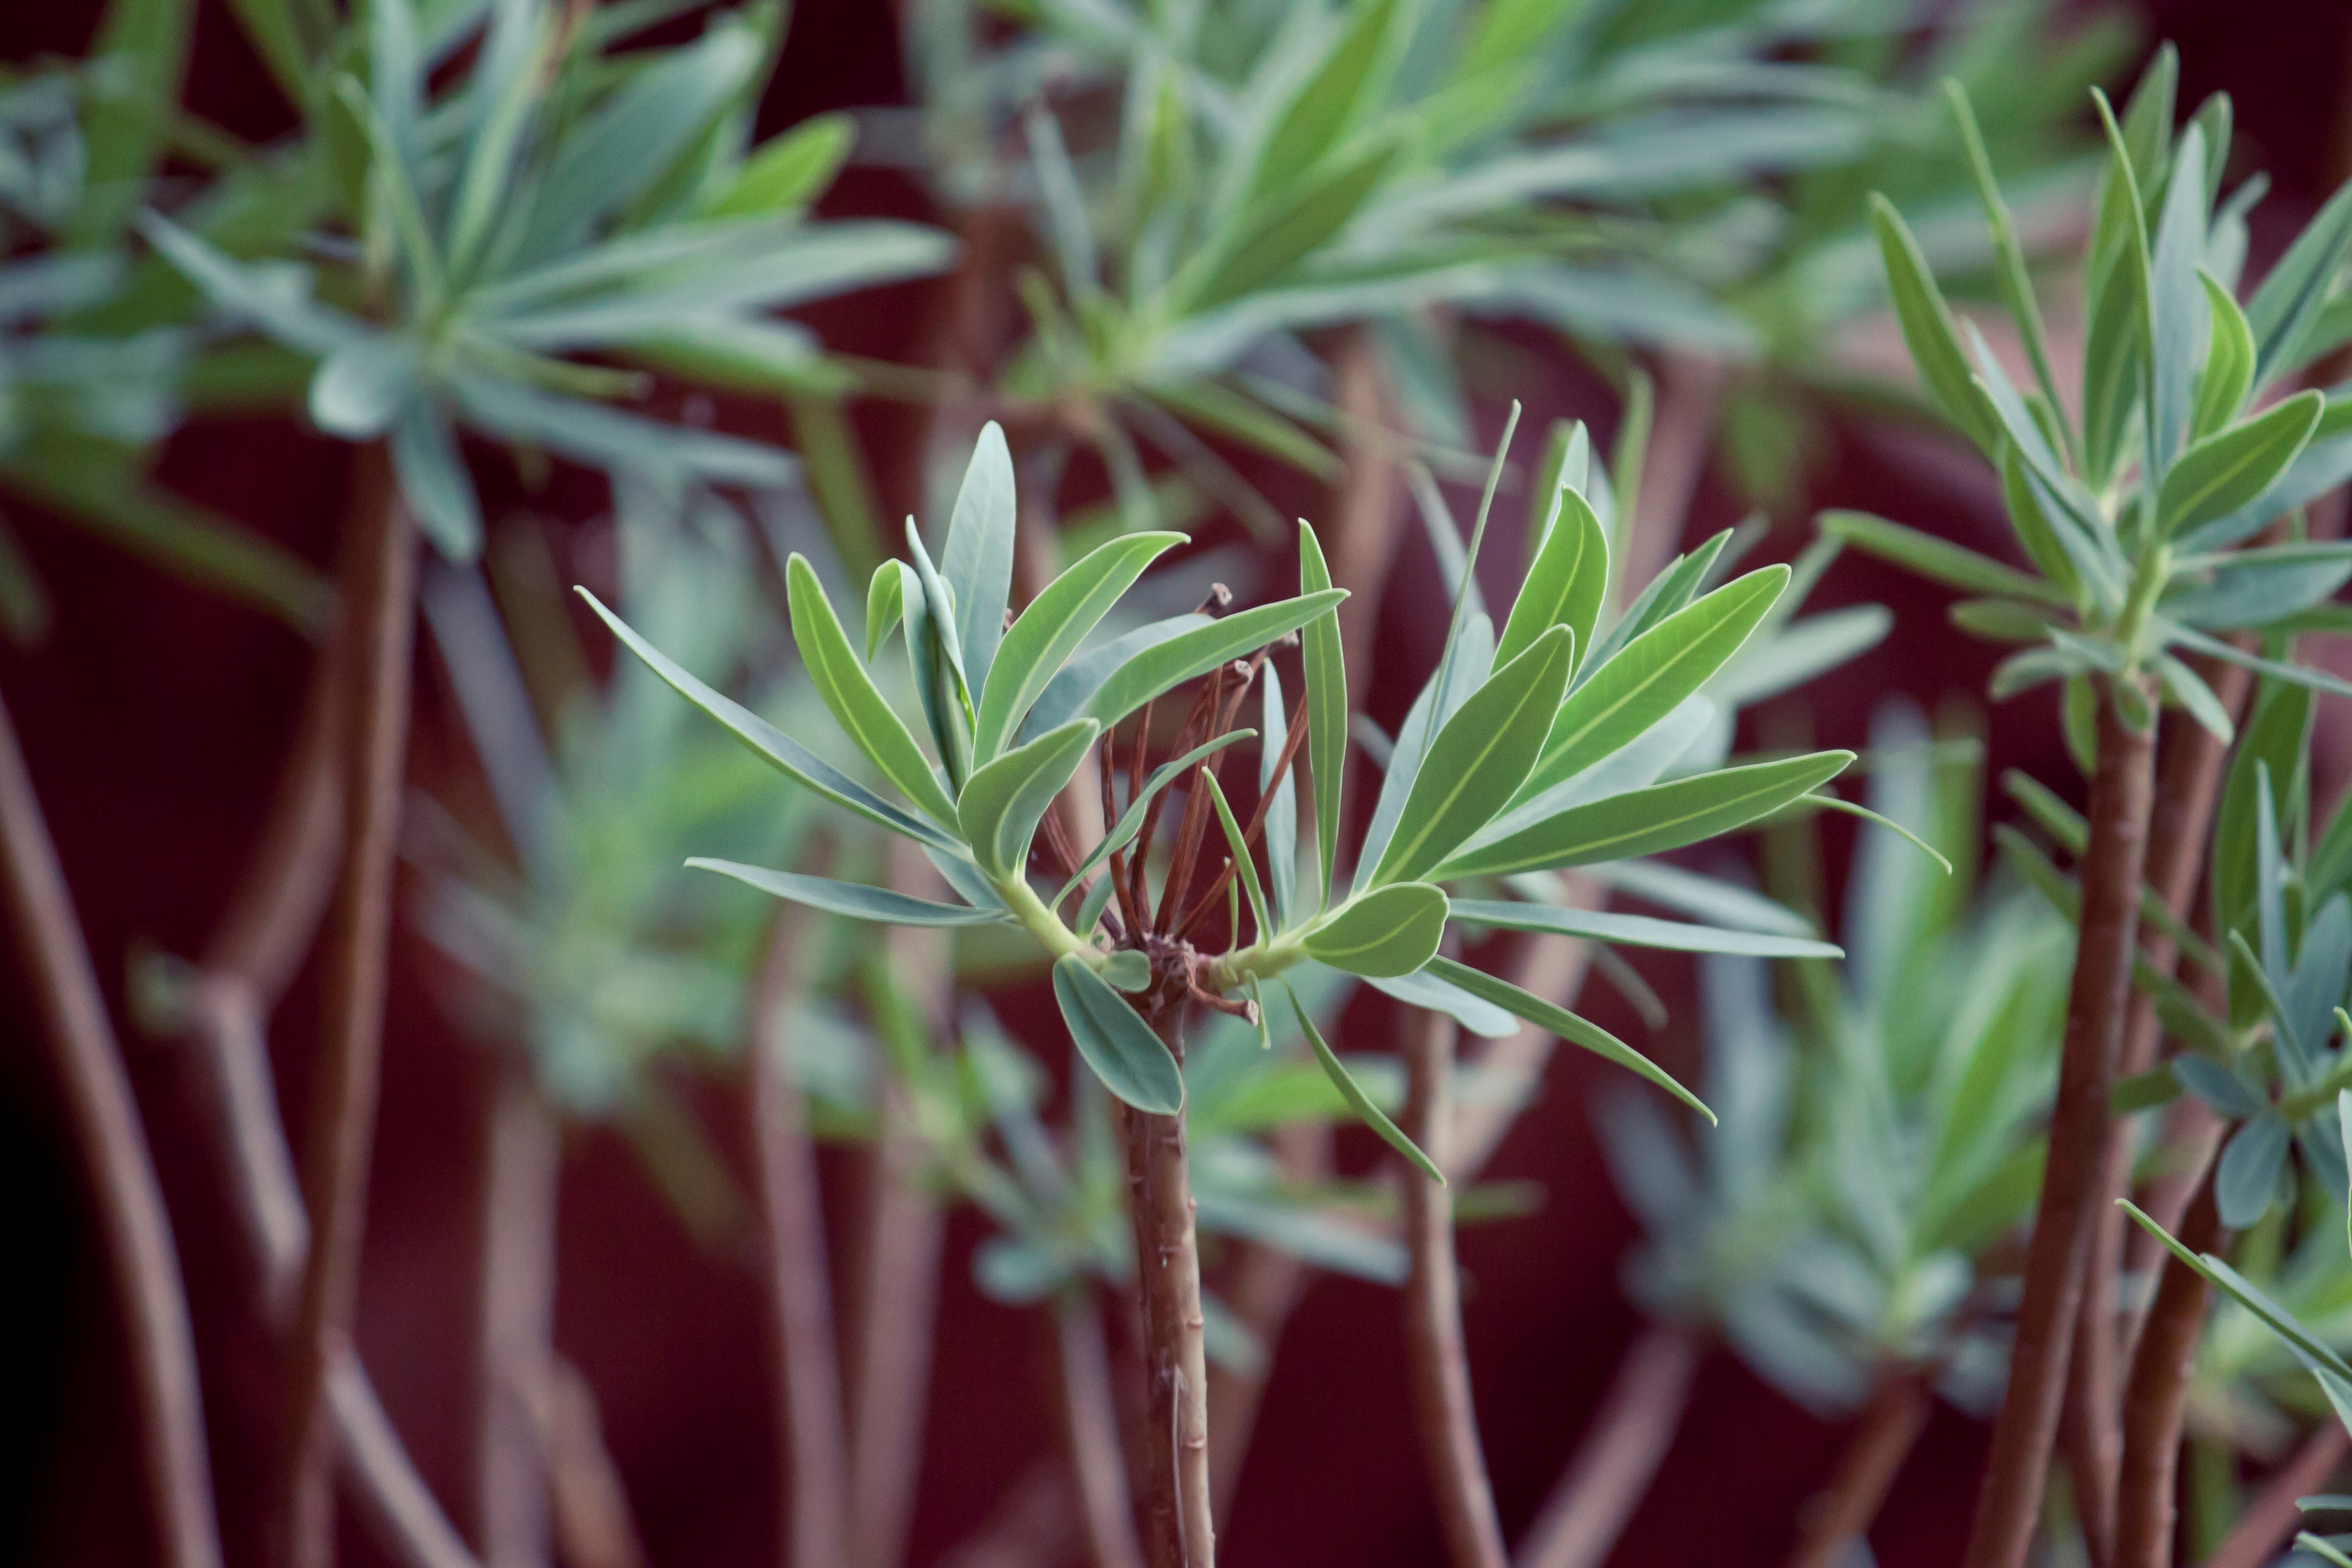
plant, leaf, flower, botany, flora, wildflower, shrub, macro photography, flowering plant, plant stem, land plant, thorns spines and prickles